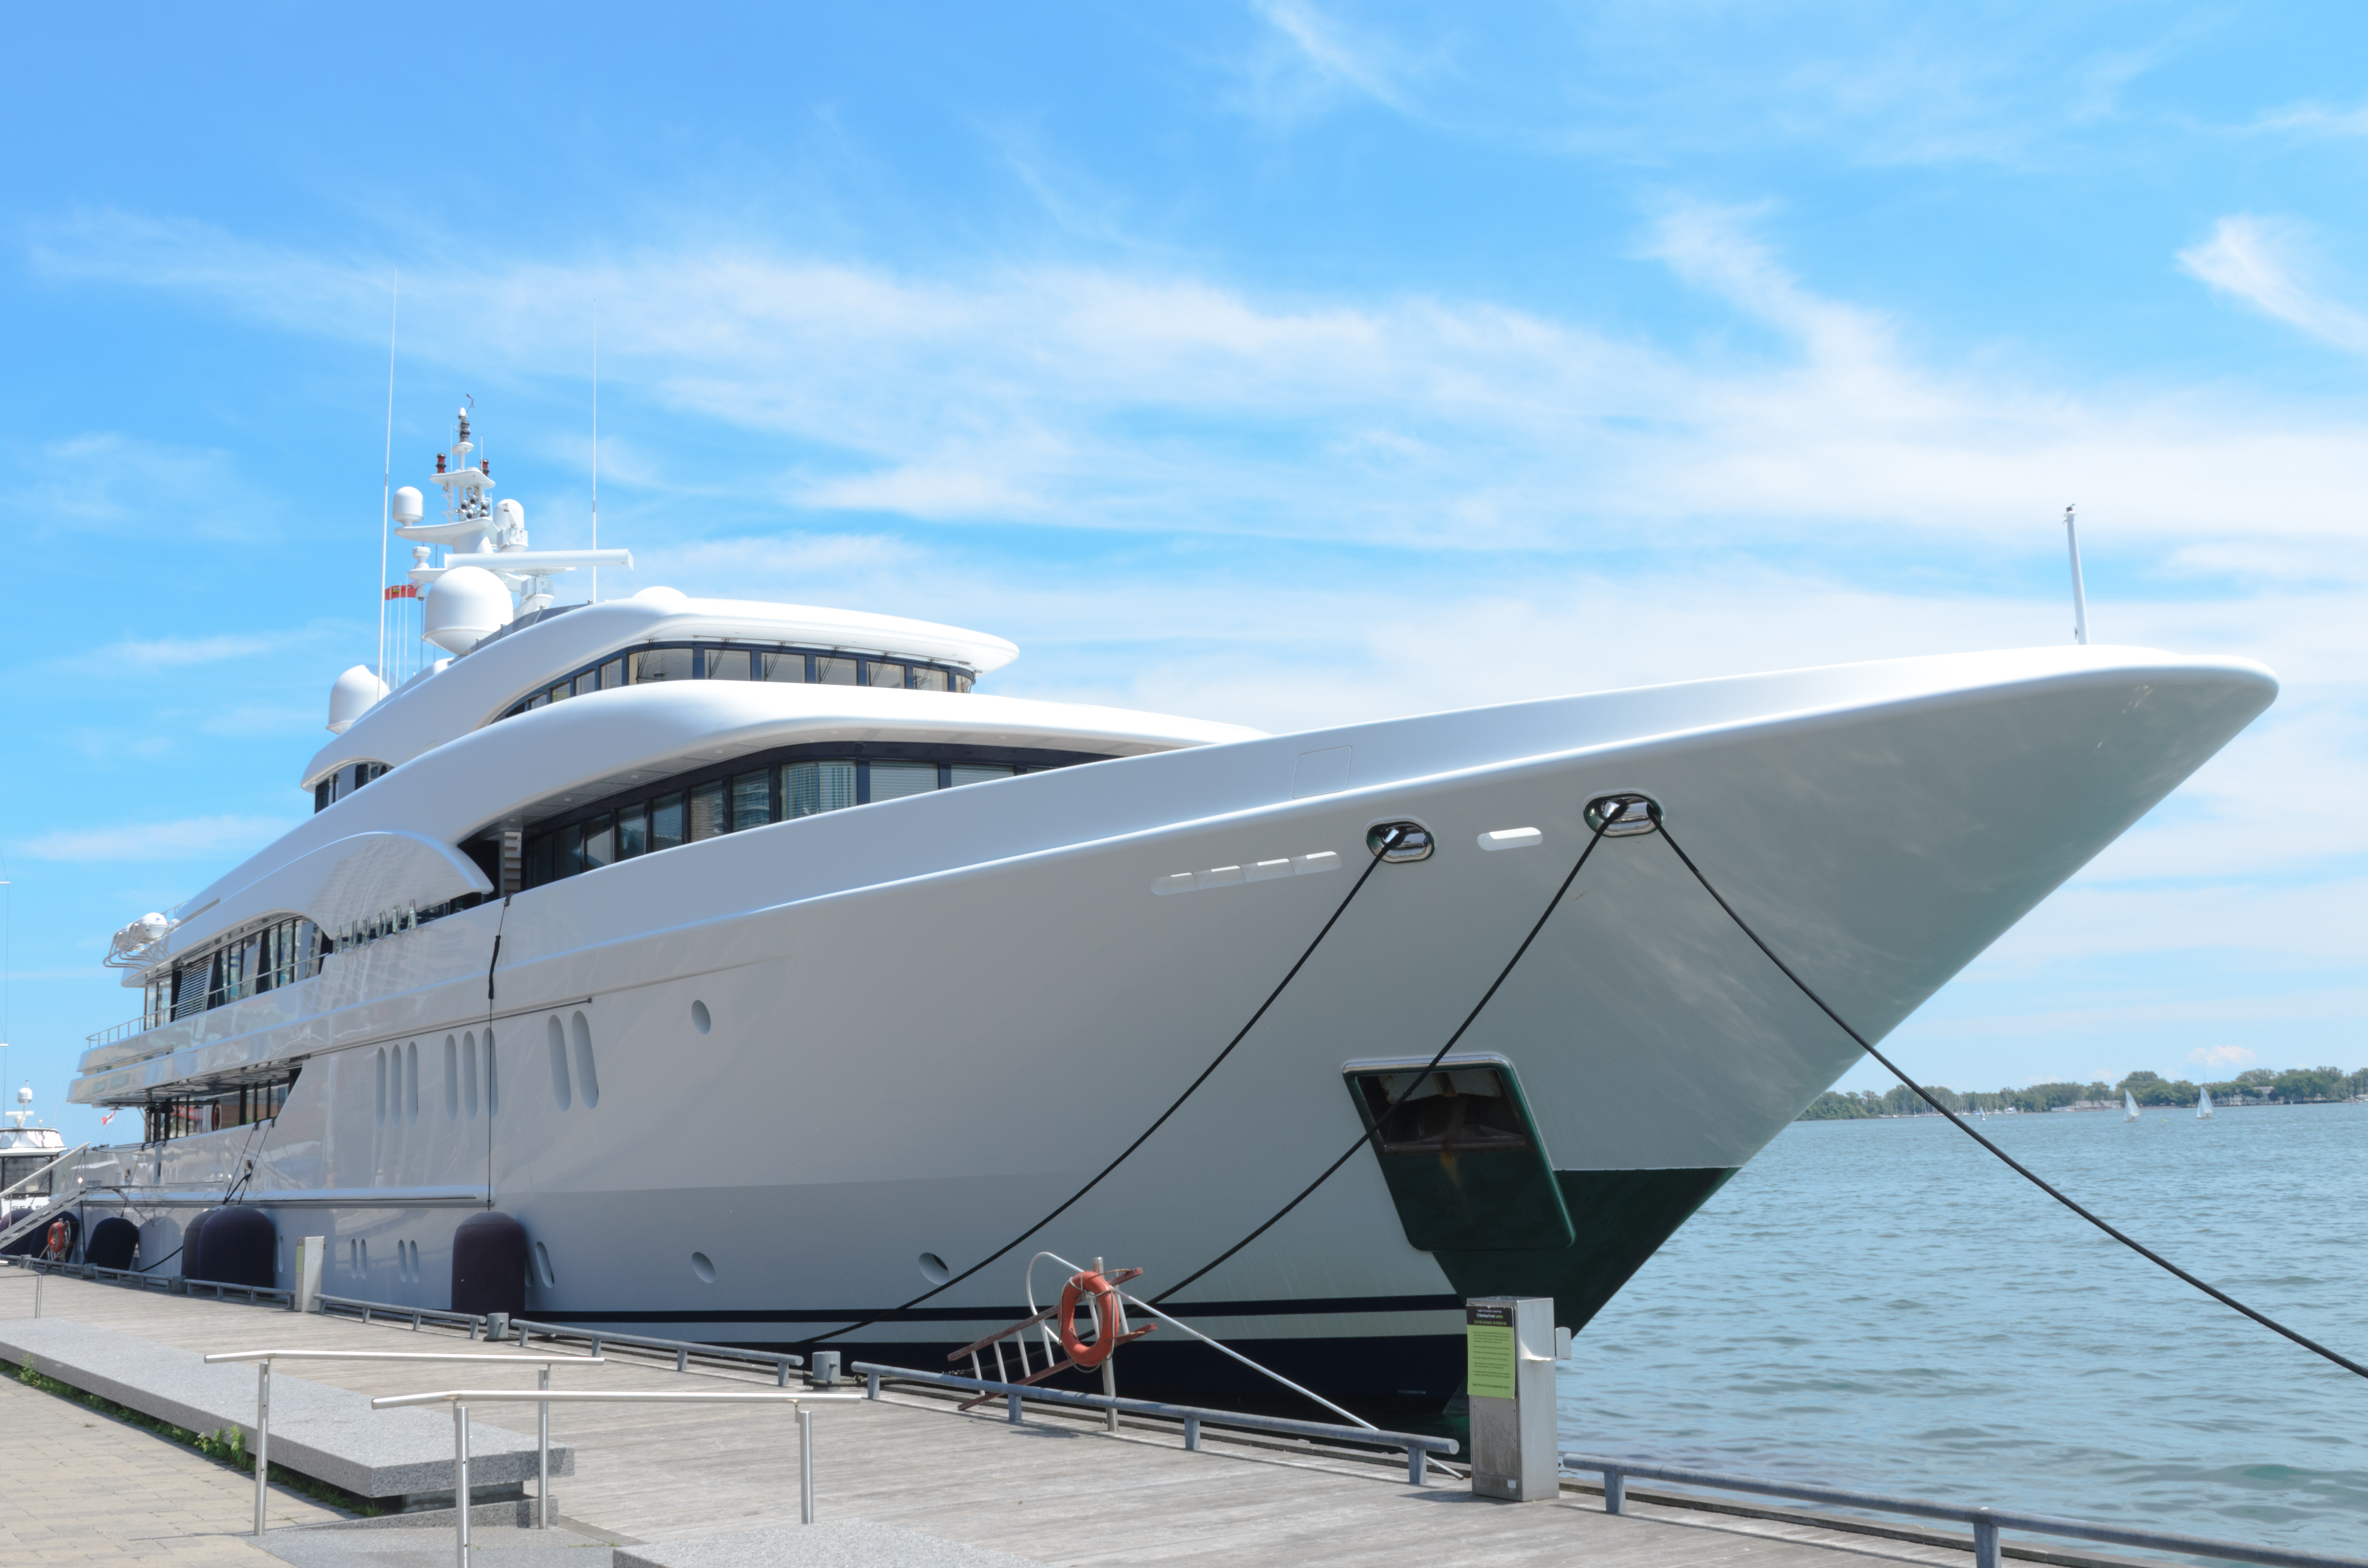
sea, boat, ship, vehicle, yacht, harbor, harbour, marina, motorboat, luxury, watercraft, ecosystem, motor ship, passenger ship, luxury yacht, naval architecture